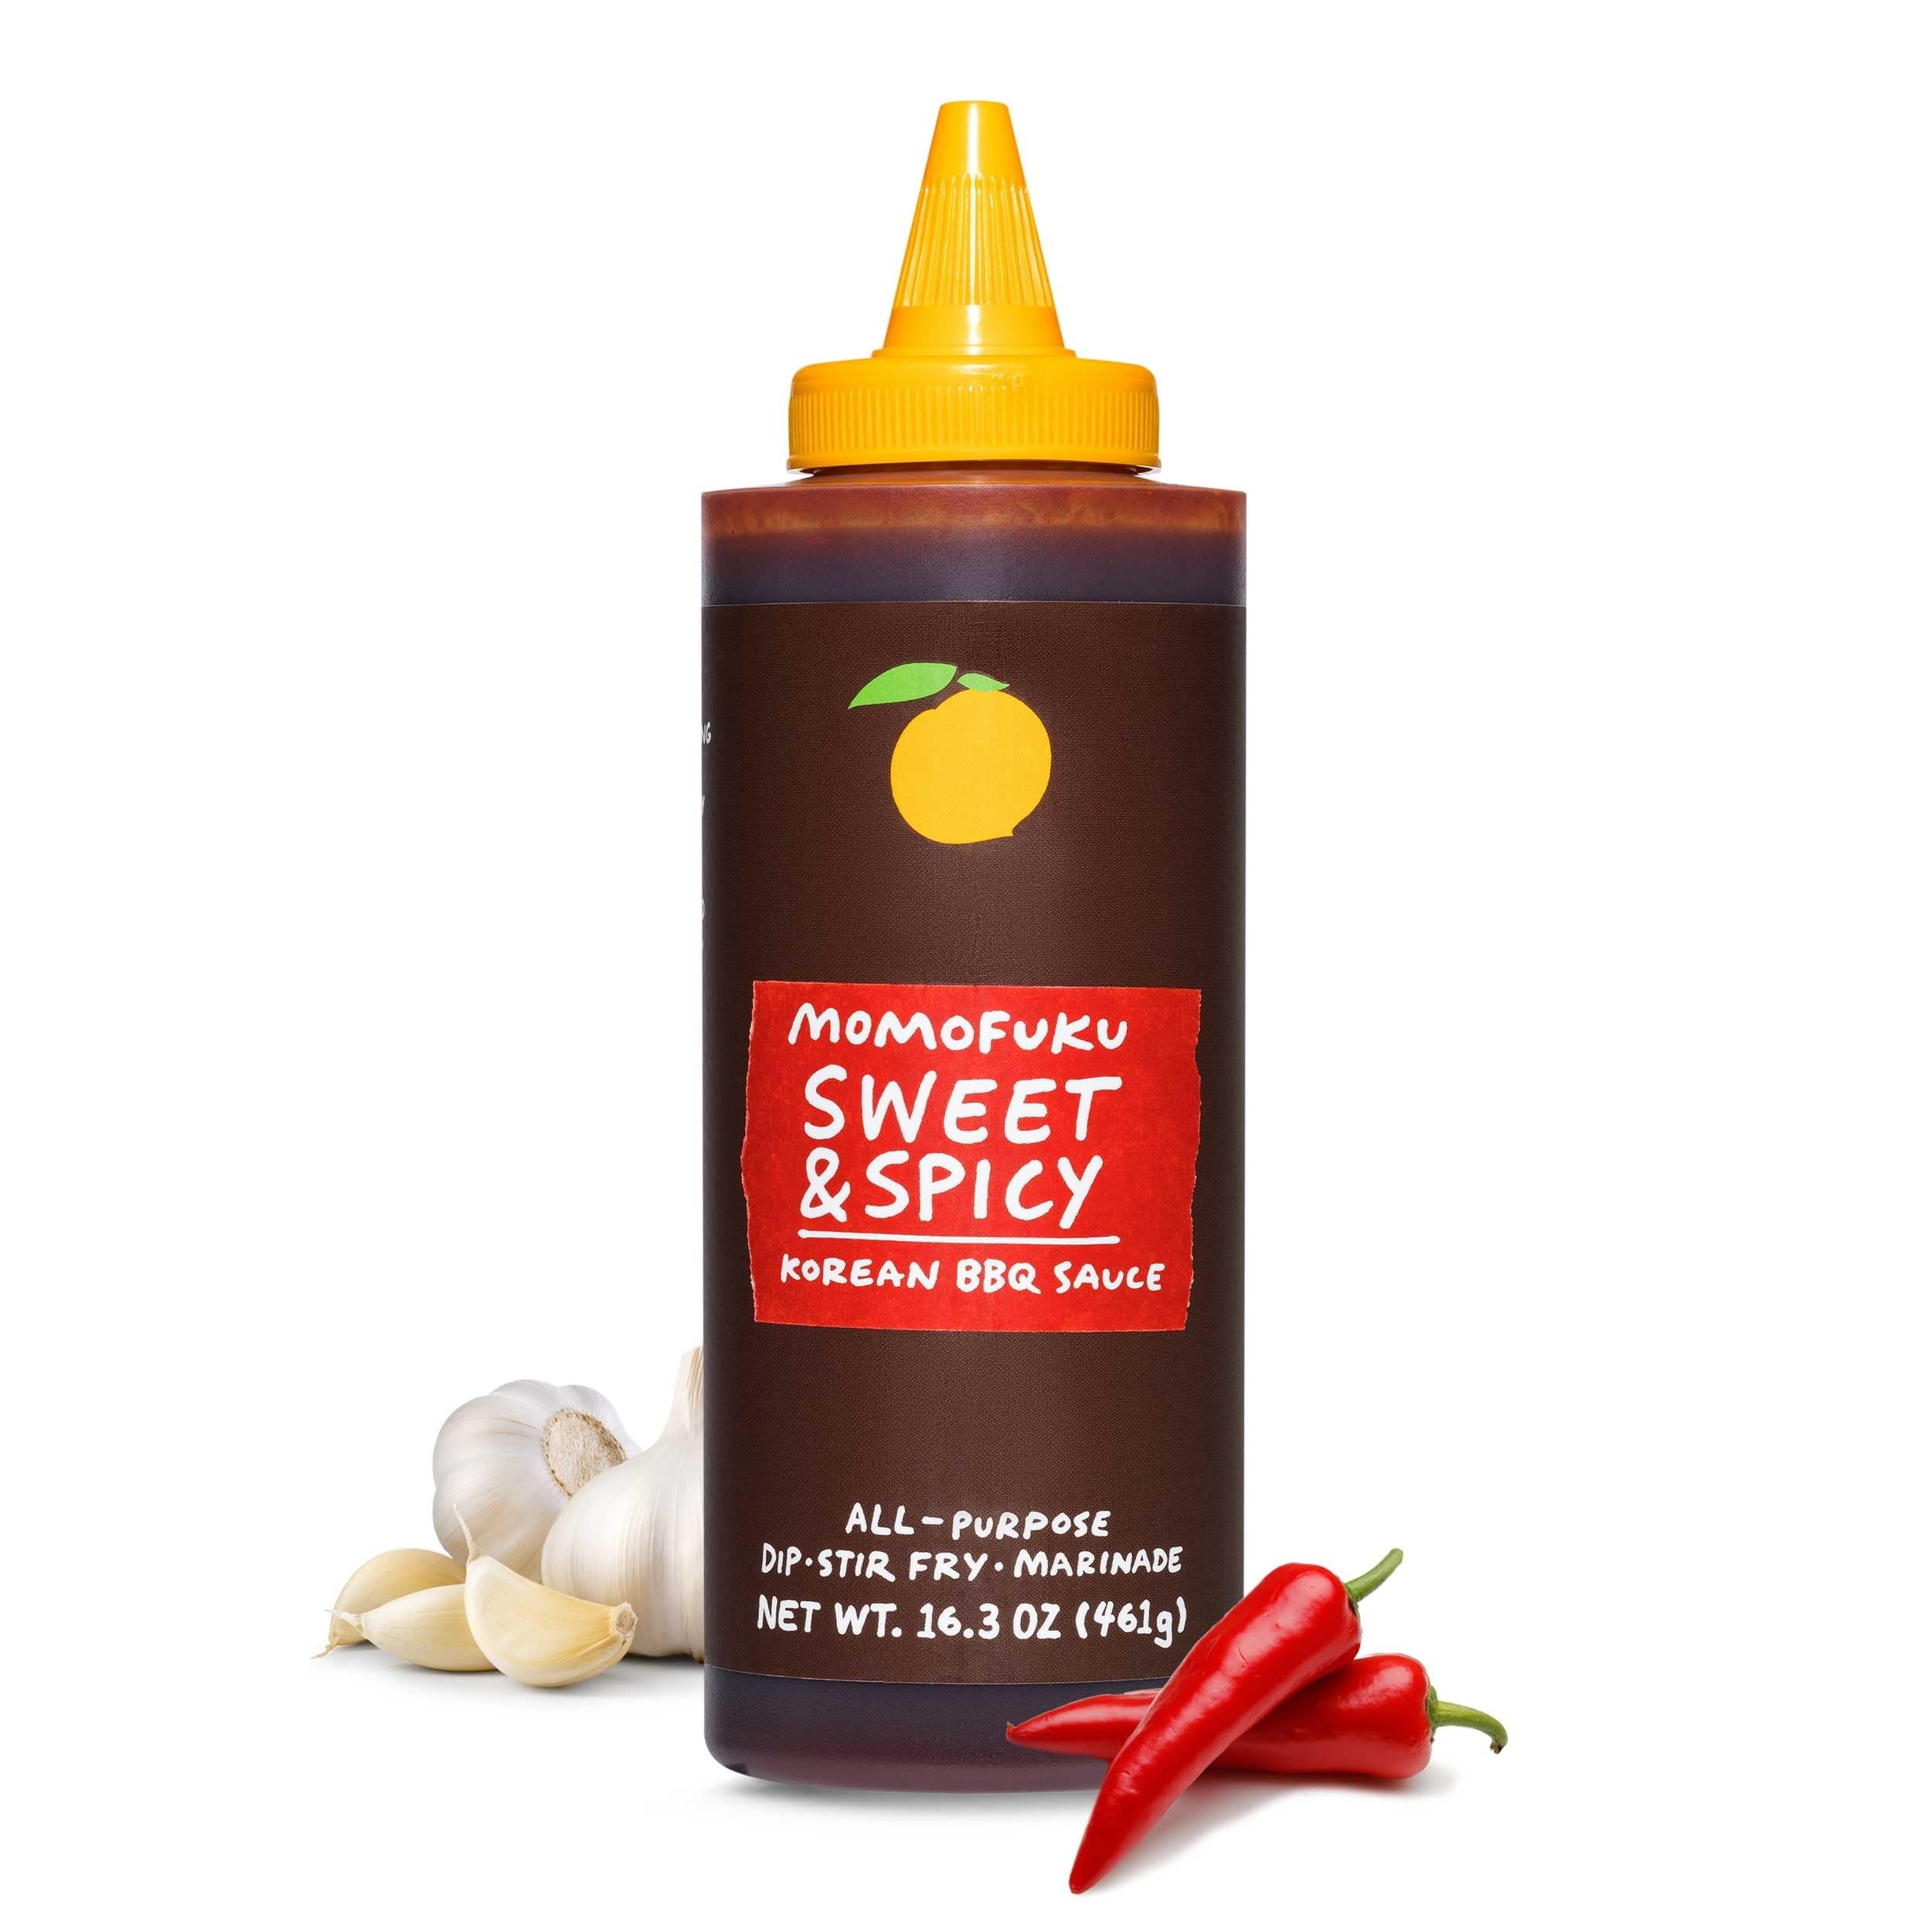
Item Name: Momofuku Sweet & Spicy Korean BBQ Sauce with Gochujang, Black Pepper, Soy & Garlic for Stir Fry, Barbecue, and Marinade; Umami flavor with Low Spice
Bullet Point 1: Your new main squeeze - our BBQ sauce is an all-purpose dip, stir-fry and marinade sauce loaded with flavor. Its bold and balanced with the perfect texture and squeezable consistency
Bullet Point 2: Chef approved ingredients - we use the same ingredients in this Korean barbecue sauce that we use in our restruants. No high fructose corn syrp, no starches, no gums and we dont water anything down
Bullet Point 3: Next level flavor - the Sweet & Spicy Korean BBQ sauce is gently spicy and perfectly sweet with a deep umami backbone from gochujang, fermented Korean chili paste
Bullet Point 4: Drip, drizzle, drench - think next level barbecues, salad dressings, soup bases, stir fry's and more. We love using our Sweet & Spicy sauce for marinating meat, drizzling on pizzas and its a go-to for transforming leftovers. The only limit is your creativity
Bullet Point 5: From our kitchen to yours - our Chef and founder, David Chang, has been using this barbecue sauce in Momofuku kitchens for the past 20 years. It is core to our Momofuku pantry and we know if will become essential in yours
Product Description: FROM OUR KITCHEN, TO YOURS Momofuku Sweet & Spicy Korean BBQ Sauce has been a workhorse in our restaurant kitchens over the past 20 years. We’ve used versions of this sauce on rice cakes, fried chicken, and other Momofuku classics. It’s core to our Momofuku pantry and we know it will become essential in yours. KOREAN-AMERICAN ROOTS Even before starting Momofuku, Dave Chang has been eating versions of this sauce his whole life. Our Korean BBQ Sauces are inspired by the sauces and flavors that Dave’s mom used in her cooking. Spicy gochujang, tart rice-wine vinegar, and savory soy sauce helped form the taste of Dave’s Korean-American upbringing, as well as the Momofuku pantry. FULL FLAVOR, BUILT OVER TIME In 2015, we launched Ssäm Sauce, our first “Korean BBQ sauce,” and our community's been asking us to bring it back for years. We’ve spent the time since tweaking and improving this sauce so it matches the restaurant-grade quality of our current pantry line. And we don't water anything down so that every squeeze is flavor-packed. OUR CHEF AND FOUNDER David Chang is the chef and founder of Momofuku. Called one of “the most influential people of the 21st century” by Esquire, David has appeared on numerous television shows including The Mind of a Chef, Ugly Delicious, and The Next Thing You Eat. His cookbook, Momofuku, is a New York Times bestseller.
Value: 16.5
Unit: Ounce

Price: 9.84